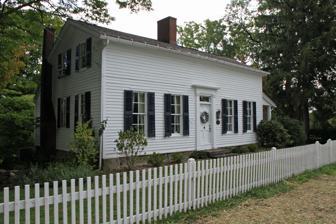
Building: Addison Kimball House
Country: United States of America
Year built: 1815
Historic house in Ohio, United States United States historic place Addison Kimball House U.S. National Register of Historic Places Show map of Ohio Show map of the United States Location 390 W. Main St., Madison, Ohio Coordinates 41°46′15″N 81°3′23″W / 41.77083°N 81.05639°W / 41.77083; -81.05639 Area less than one acre Built 1815 Built by Kimball, Addison Architectural style Federal Vernacular MPS Madison MRA (AD) NRHP reference No. 75001449 Added to NRHP March 27, 1975 The Addison Kimball House in Madison, Ohio is a house with corner post construction on a fieldstone foundation that was built in 1815.  It appears to be a 1 + 1 ⁄ 2 -story house but is a full two-story house on the inside.  It was built by Addison Kimball , son of Lemuel Kimball .  Addison was the first homebuilder in Madison;  this house is notable as the only house that can definitely be attributed to him. It was listed on the National Register of Historic Places in 1975. References